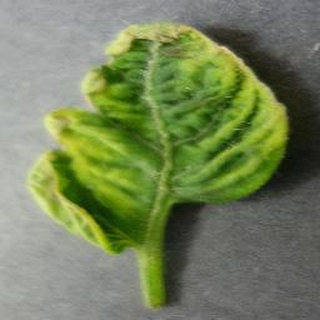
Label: tomato_yellow_leaf_curl_virus